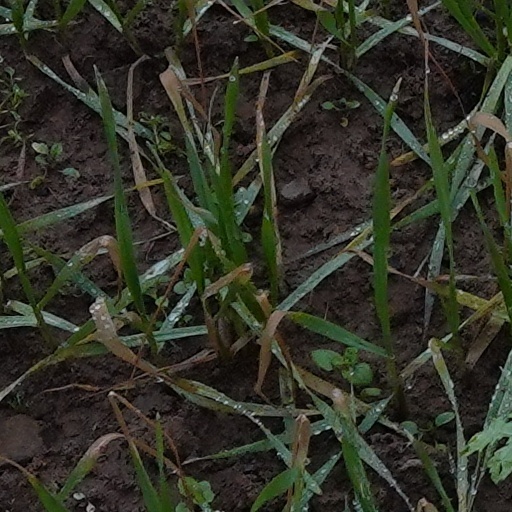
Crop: wheat